Sejong City

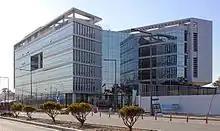
Sejong City Office of Education

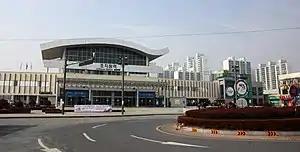
Jochiwon Station

Sejong is served by Cheongju International Airport in Cheongju, the nearest airport to Sejong.